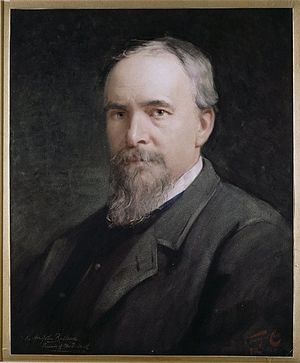
John Ballance
John Ballance som var premierminister i New Zealand fra 1891 til 1893.